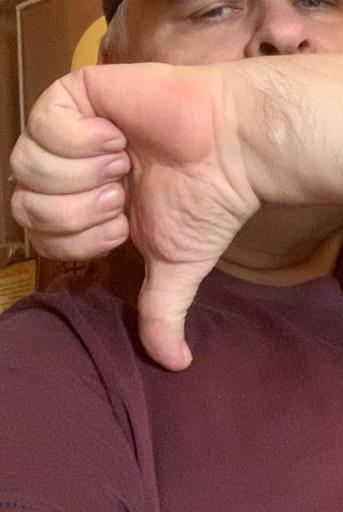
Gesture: dislike